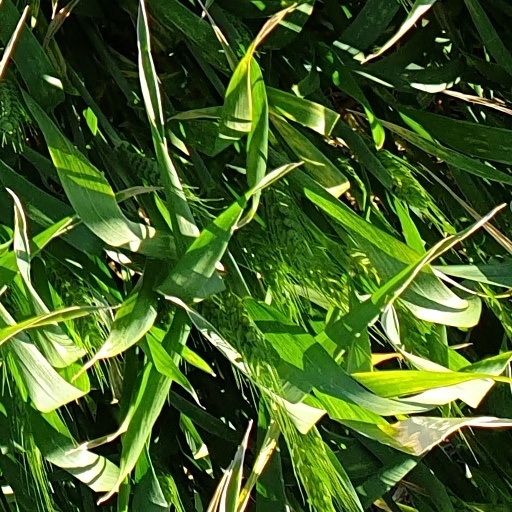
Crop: wheat